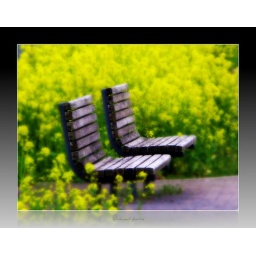
Two seats in field of mustard flowers.